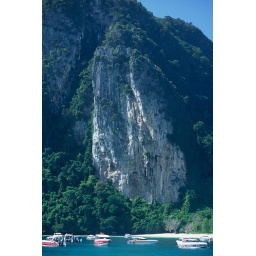
Tonsai tower rock climbing area, Ko Phi Phi island, Thailand. Fantastic climbing with great views over the island, although a little hot/humid!!